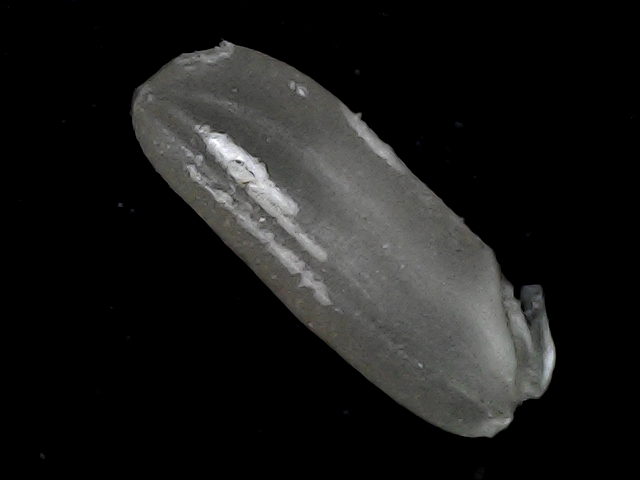
Rice variety: BD79